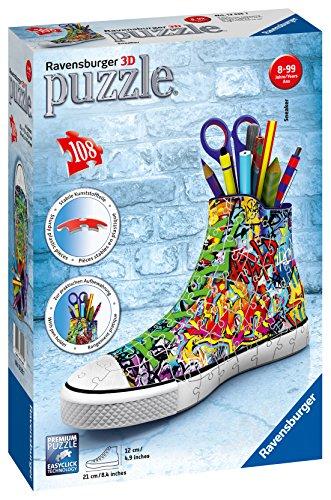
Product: Ravensburger Sneaker Graffiti Style Jigsaw Puzzle (108 Piece), Multicolor
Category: Toys & Games | Puzzles | Jigsaw Puzzles
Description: Puzzle size: 8.5" x 3" x 5".
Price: $22.45
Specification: ProductDimensions:10.8x7.5x2.8inches|ItemWeight:10.6ounces|ShippingWeight:14.1ounces(Viewshippingratesandpolicies)|DomesticShipping:ItemcanbeshippedwithinU.S.|InternationalShipping:ThisitemcanbeshippedtoselectcountriesoutsideoftheU.S.LearnMore|ASIN:B01MQYCBU4|Itemmodelnumber:12535|Manufacturerrecommendedage:8-14years